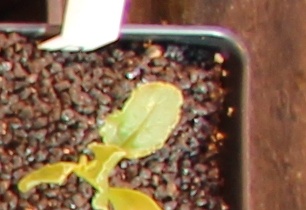
Label: Sugar beet